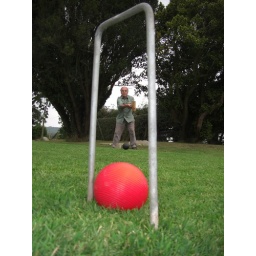
Look closely and you'll see the black one's in mid-air... on its way to hitting my red one. Dammit!